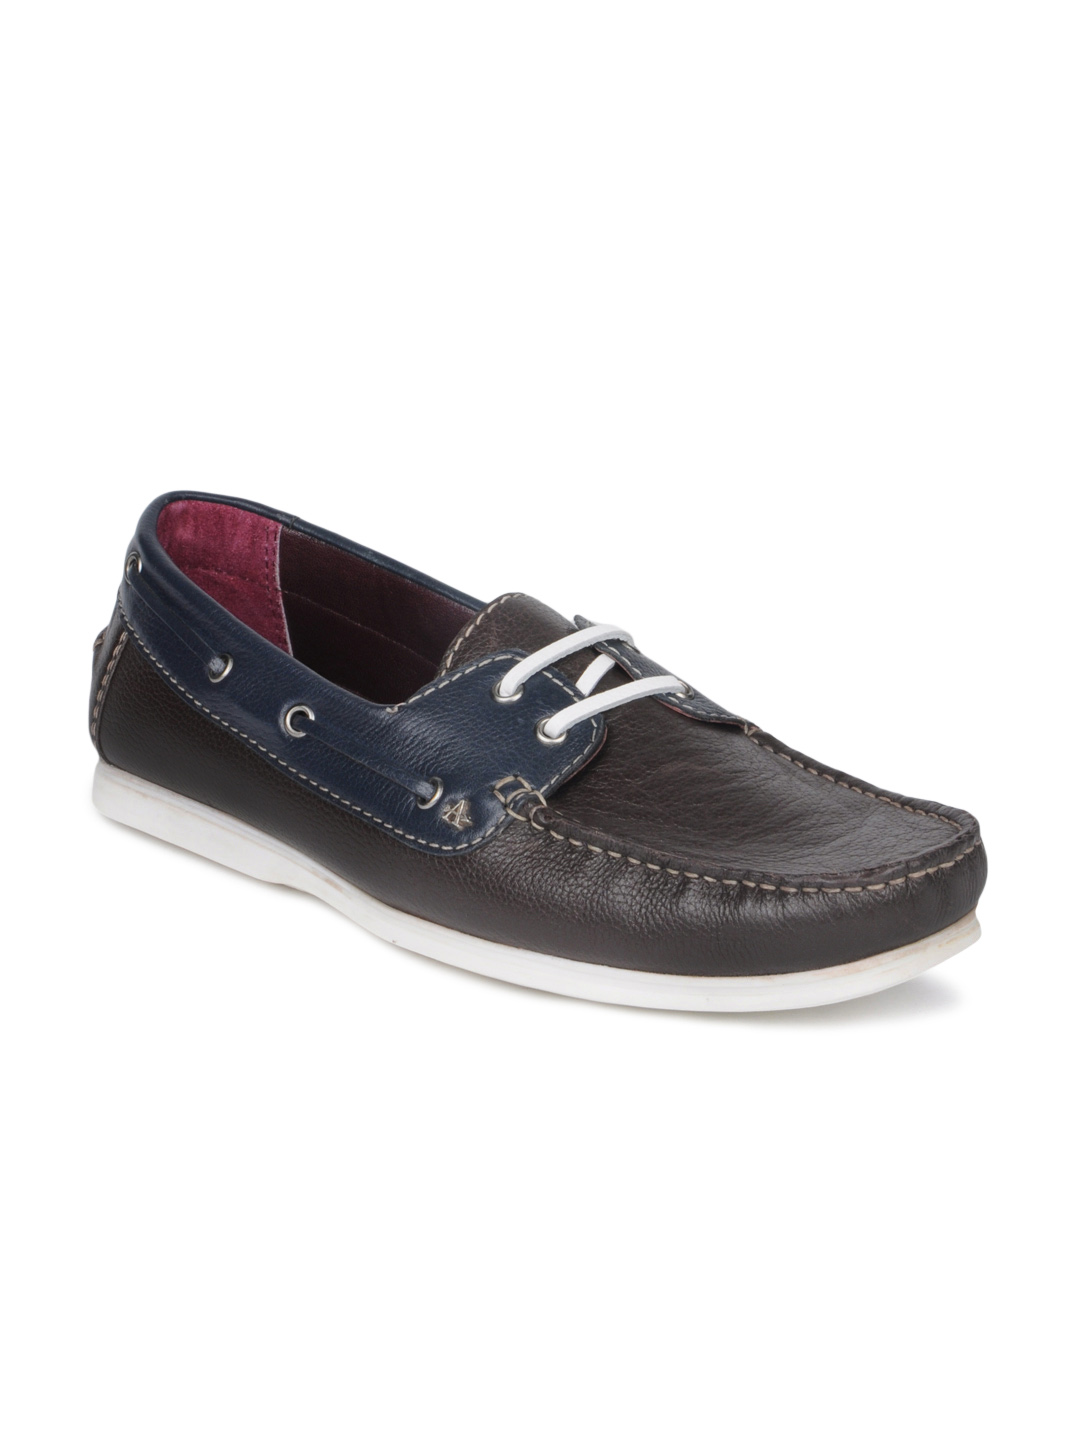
Arrow Men Brown & Navy Blue Shoes
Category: Footwear / Shoes / Casual Shoes
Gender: Men
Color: Brown
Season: Summer 2013
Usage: Casual